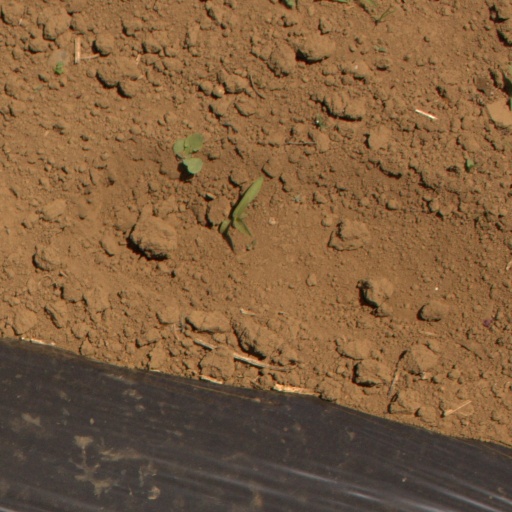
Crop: Jerusalem artichoke